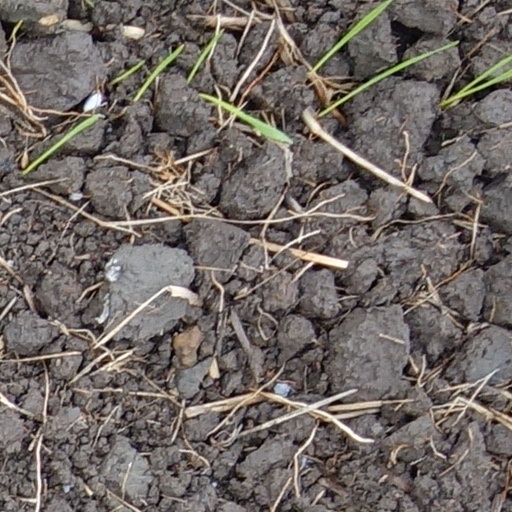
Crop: wheat